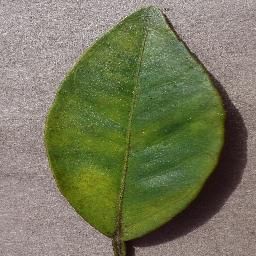
Label: Orange___Haunglongbing_(Citrus_greening)